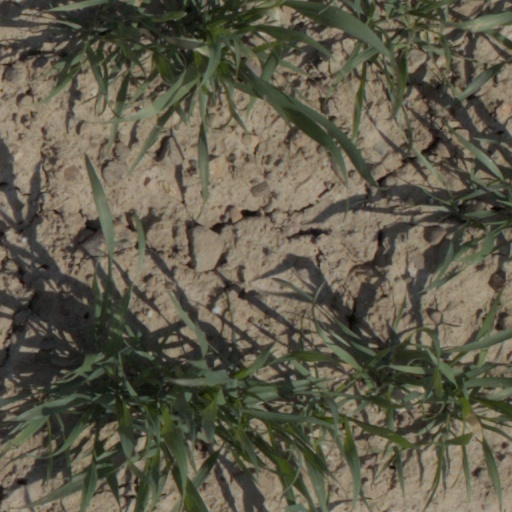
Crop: wheat